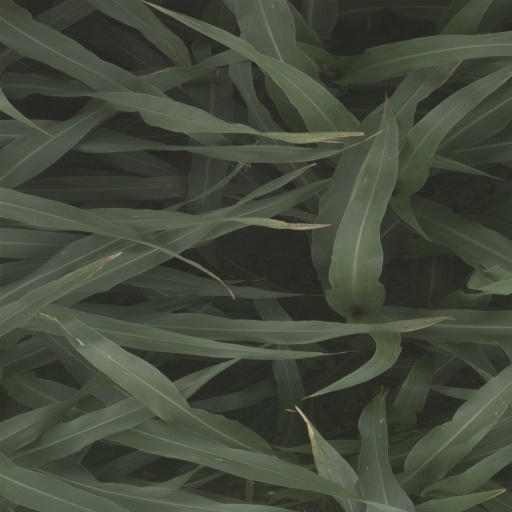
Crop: sorghum